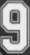
Number: 9